Peekskill Seaplane Base

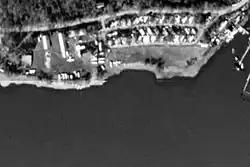
USGS image as of April 4, 1994

Peekskill Seaplane Base was a public use seaplane base located three nautical miles (5.5 km) southwest of the central business district of Peekskill, a city in Westchester County, New York, United States. It was privately owned by James M. W. Martin.